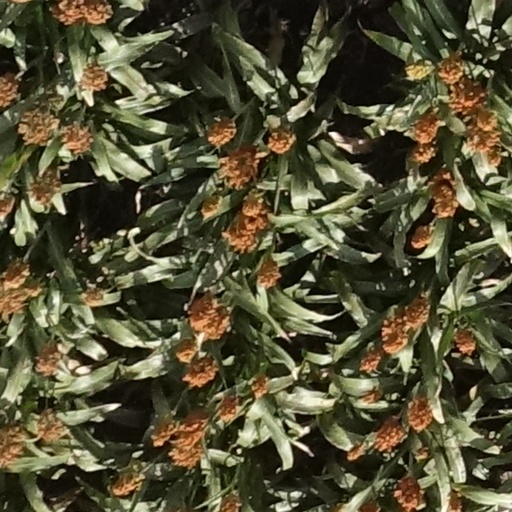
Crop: sorghum